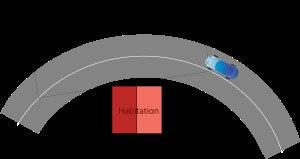
Dans le domaine du marquage routier, la distance de visibilité est définie de manière précise comme la distance à laquelle un objet placé sur l'axe de la route à 1 m au-dessus de la chaussée peut être aperçu par un observateur placé sur l'axe de la route et dont l’œil est à 1 m au-dessus de la chaussée.